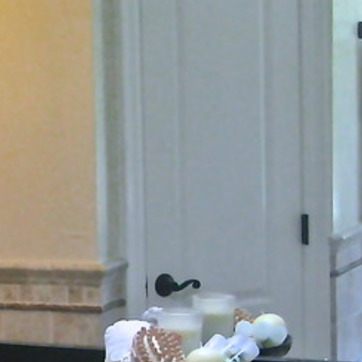
Material: mirror